History of Porto Alegre

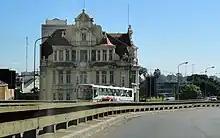
The Elevated of Conceição, realizing the suffocation of the Ely building. At one point, the Elevated passes less than three meters from the second floor of the building.

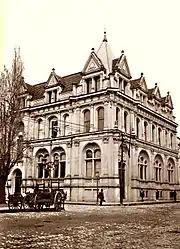
The imposing old headquarters of the Caixa Econômica Federal in Porto Alegre, demolished in the 1970s.

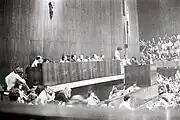
Event of the week of cultural debates and repudiation of the military dictatorship in the Legislative Assembly of Rio Grande do Sul. Photo by Luis Geraldo Melo, 1975.

Thompson Flores, who took office in 1969, led a government characterized by large projects, especially in the area of transportation, favored by the economic boom of the Brazilian Miracle, when the country's GDP was growing at a dizzying average of 11.2% a year. He deactivated the tramway and encouraged automobile transportation. He built six large viaducts, but the technical approach of the projects disregarded the popular will in prioritizing investments and elementary aspects of urban landscaping. This practice can be seen in the destruction of the surroundings and the perspective of the Ely Building, an important historical complex, with the construction of the Elevated of Conceição, a brutal urban intervention in the middle of the historical center. Countless old buildings, some of great historical and architectural significance, have disappeared in this progressive rush. During his administration, he also inaugurated the Moinhos de Vento Park and the new Bus Station, created the popular district of Restinga, built a large road complex connecting the East and South zones through the historic center, and built the Mauá Wall, between the Mauá Avenue and the port's wharf, a work intended to prevent flooding, but whose usefulness is still being contested, besides being accused of preventing the population's access to the Guaíba riverfront. In spite of this, he was honored shortly before his death with the Medal of Urbanistic Merit.